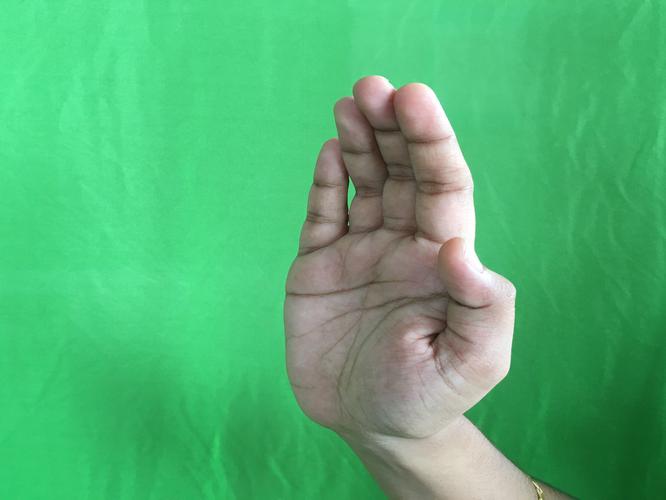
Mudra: Sarpasirsha
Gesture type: single_hand